Mercenary

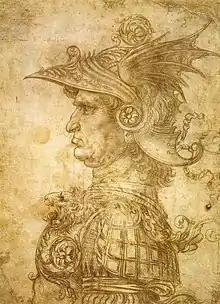
Leonardo da Vinci's "Profilo di capitano antico", also known as "il Condottiero", 1480. "Condottiero" meant "contractor" in its more literal sense but came to be applied to leaders of mercenary groups in Italy during the Late Middle Ages and the Renaissance.

Afghan war operations also boosted the business. The United States has made extensive use of PMCs in Afghanistan since 2001, mostly in a defensive role. PMC teams have been used to guard bases and to protect VIPs from Taliban assassins, but almost never in offensive operations. One mercenary stated about his work in Afghanistan: "We are there purely to protect the principals and get them out, we're not there to get into huge firefights with the bad guys". One team from DynCorp provided bodyguards for President Hamid Karzai.